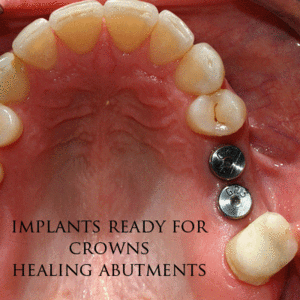
L’histoire de la médecine dentaire est une partie de l'histoire de la médecine, et l'étude des développements historiques de la médecine dentaire, y compris des biographies des personnes qui ont influencé la médecine dentaire de leur temps. Cette histoire s'étend très loin dans le passé. Ainsi, au Danemark, la preuve de l'ouverture d'une molaire remonte au néolithique. Le traitement conservatoire des dents chez les anciens paysans du Pakistan a pu être prouvé dans l'intervalle de 7 000 à 5 500 ans av. J.C, et ce avec l'intention de « réparer » les dents, et éventuellement même de combler les cavités. Depuis les Sumériens, on a cru jusqu'aux temps modernes qu'un ver dans la dent était responsable de la carie. Les premiers travaux sur la technique dentaire ont été faits au milieu du Iᵉʳ millénaire av. J.-C. par les Étrusques et les Phéniciens. L'influence des savants romains et grecs a été déterminante au Moyen Âge tant dans le monde chrétien que dans le monde arabe.